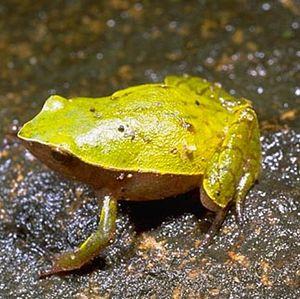
La faune de Madagascar, tout comme sa flore, est très riche. En effet celle-ci présente entre 80 % et 90 % d'espèces endémiques. Cette notion d'endémisme bien qu'elle ne soit pas inexacte reste subjective, puisque dépendante du niveau taxonomique à partir duquel se positionne l'observateur et de la surface ou du milieu considéré. De nombreux taxons spécifiques ou génériques, sont strictement endémiques à Madagascar, mais aussi, plus rarement au niveau de la famille et atteignent donc des taux d'endémisme proche ou égaux de 100 %.
Plethodontohyla notosticta est une espèce d'amphibiens de la famille des Microhylidae.
Les amphibiens de Madagascar sont représentés exclusivement par des espèces de l'ordre des anoures.